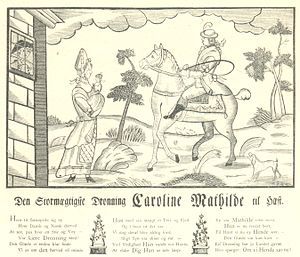
Trykkefrihedstiden / Struensees fald
"""Den Stormægtigste Dronning Caroline Mathilde til Hæst"". Et af de mange satiriske tryk fra efter Struensees fald i 1772. Det viser dronning Caroline Mathilde til hest iført mandsklæder. Struensee kigger ud gennem tremmerne fra sin fængselscelle, mens ammen bærer deres fælles barn, prinsesse Louise Augusta."
Trykkefrihedstiden er den periode i Danmarks historie, der går fra Johann Friedrich Struensees første selvstændige lov, reskriptet af 14. september 1770, hvor der herskede fuld trykkefrihed, til genindførelsen af censuren ved reskriptet af 20. oktober 1773 efter Struensees fald fra magten 17. januar 1772. Med reskriptet af 1770 blev Danmark den første stat i verden til at erklære uindskrænket lovmæssig trykkefrihed, idet selv lande med relative frie lovgivninger på området som England, Holland og Sverige havde forbehold i lovgivningen overfor anonymitet og æreskrænkelser.